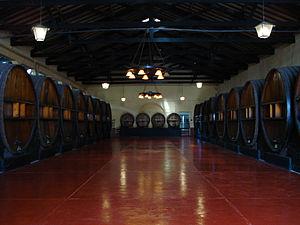
La viticulture en Argentine est originaire d'Espagne. En 1557, pendant la colonisation des Amériques, un certain Juan Cedrón apporta les premiers ceps de vigne à Santiago del Estero, et la culture du raisin ainsi que la production de vin commença dans les environs, puis s'étendit progressivement à d'autres régions du pays.